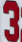
Number: 3